Oude molen (Kruiningen)

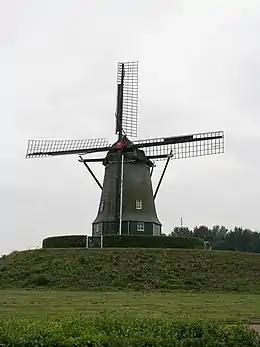
The Oude Molen

The Oude molen (""Old Mill"" in Dutch) is a windmill in Kruiningen in the Dutch province of Zeeland.